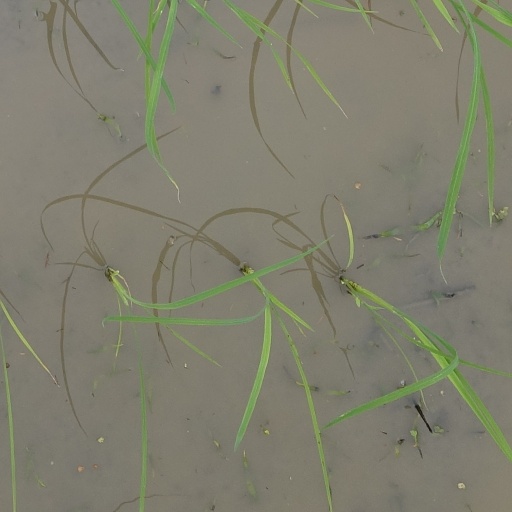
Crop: rice